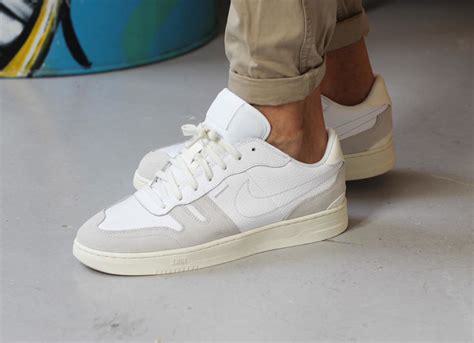
Brand: Nike
Model: Squash Type